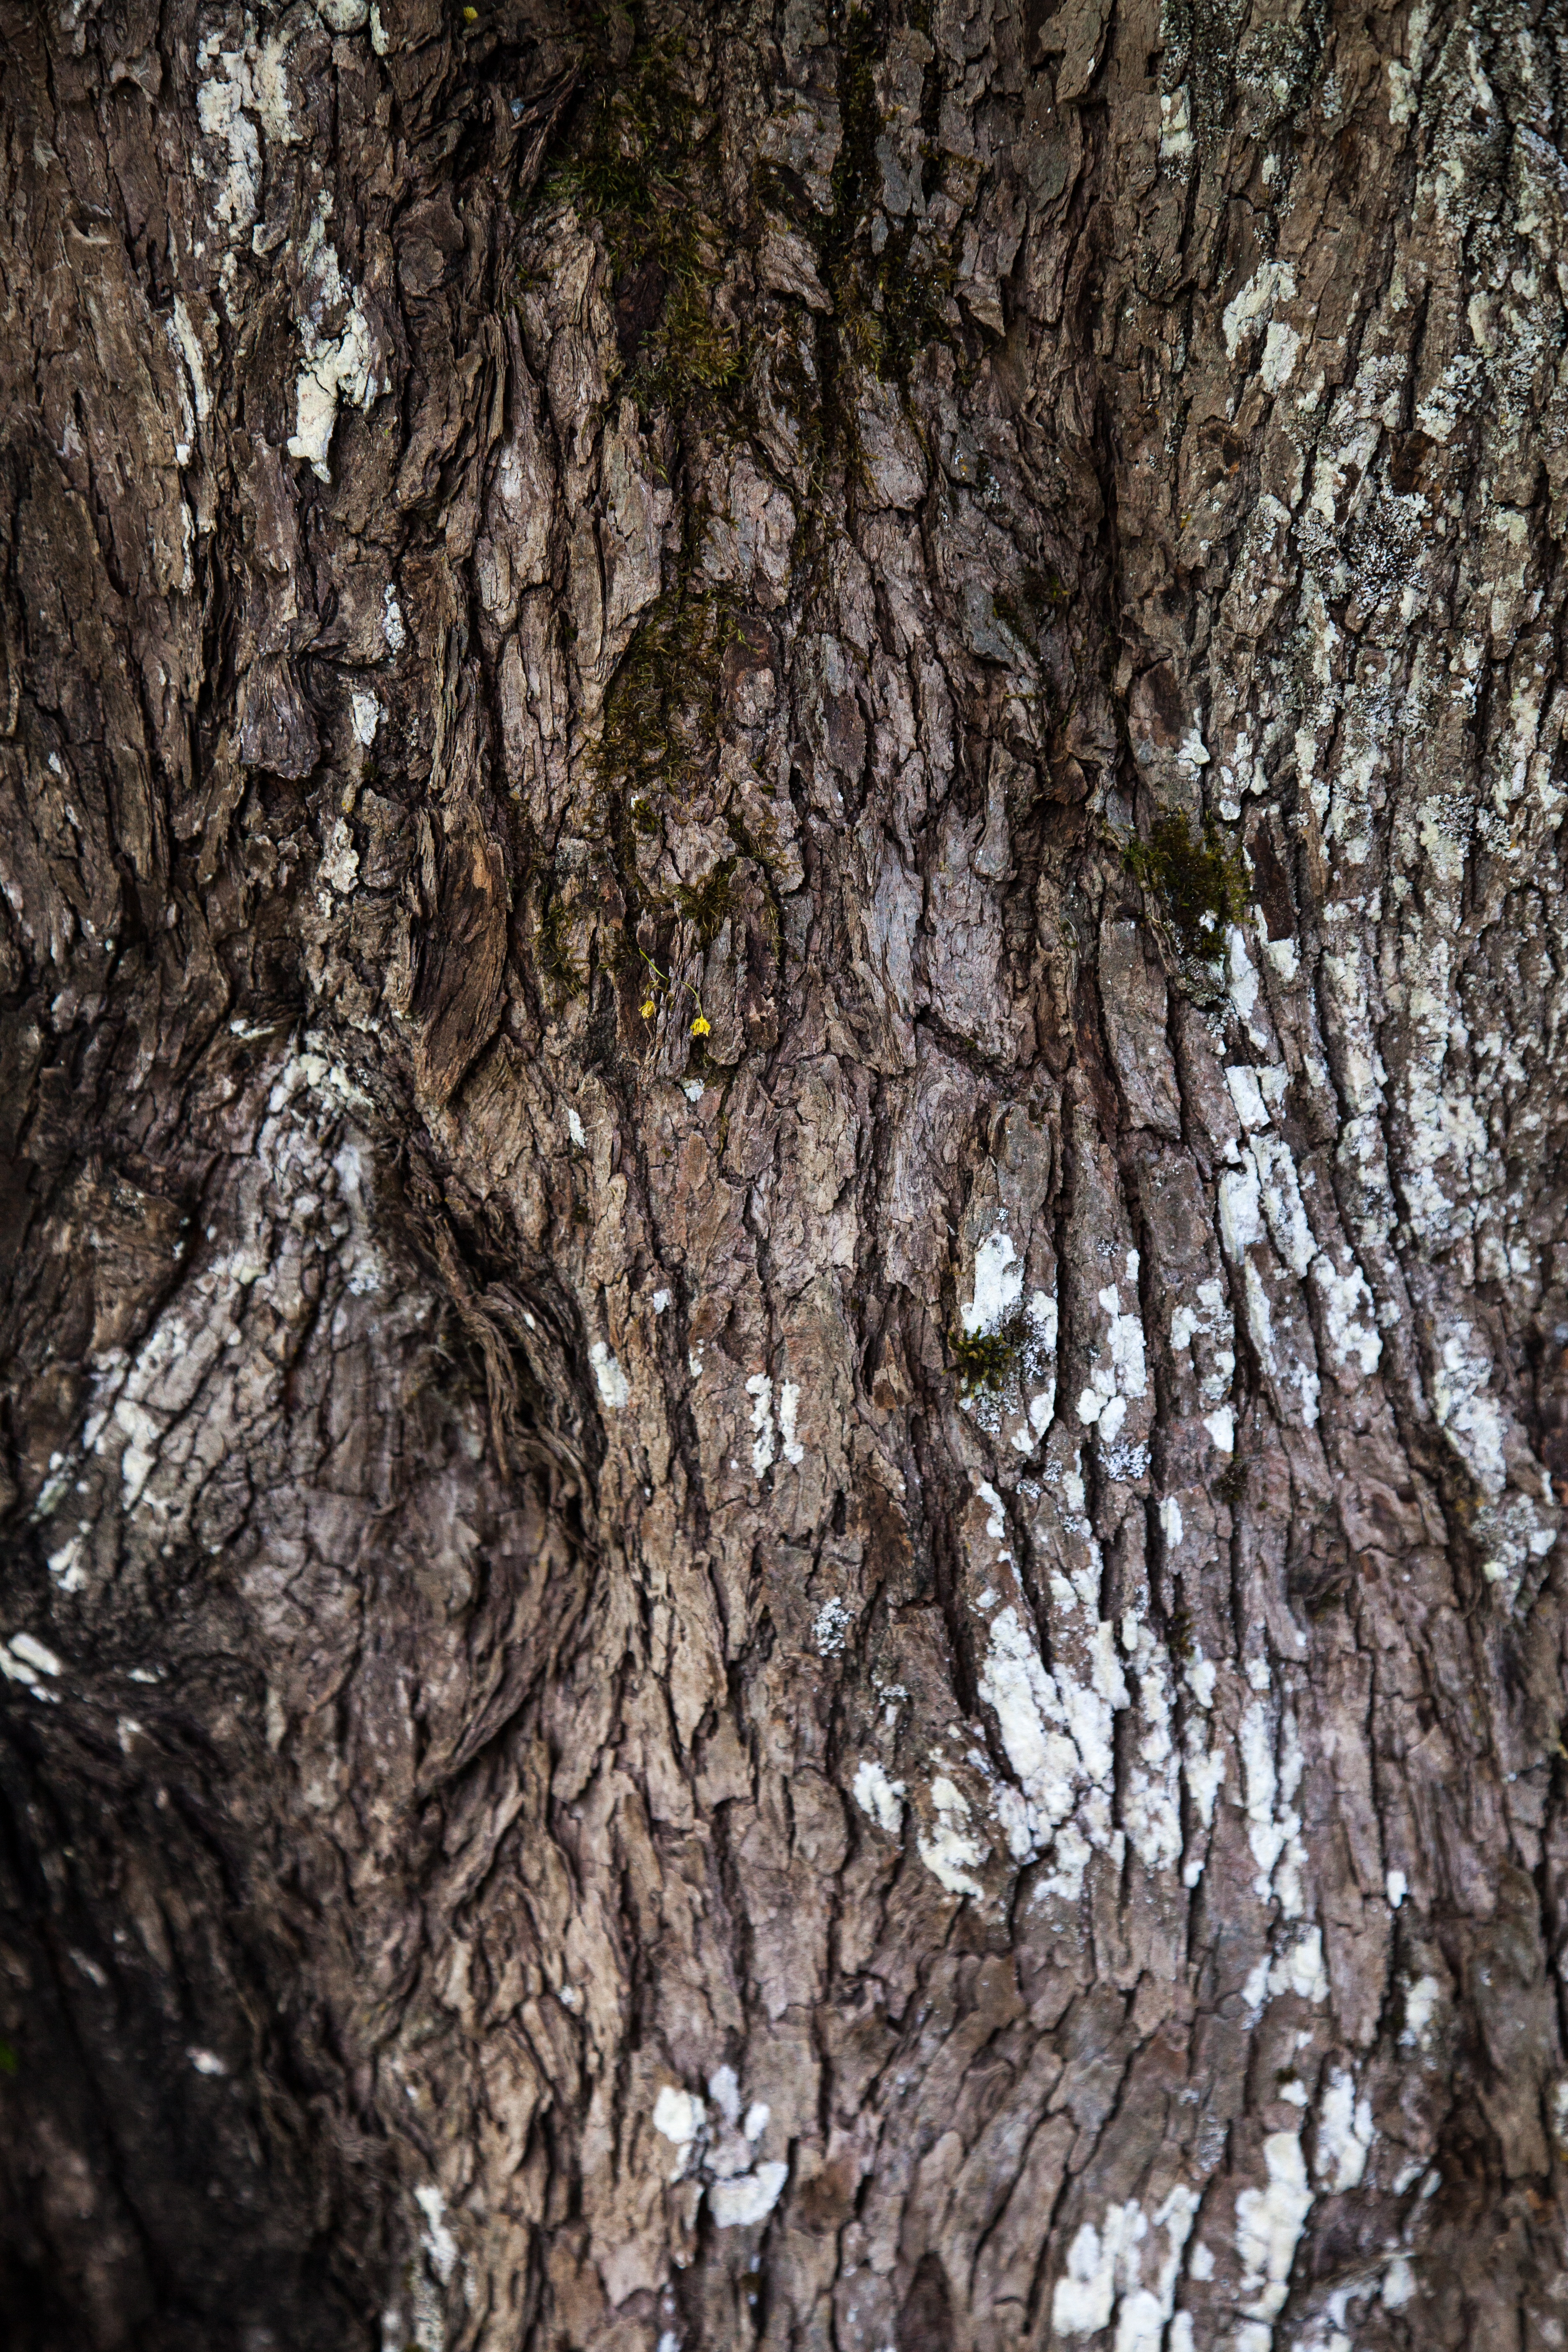
tree, nature, forest, branch, plant, wood, grain, texture, plank, leaf, flower, trunk, bark, green, red, soil, closeup, flora, tree trunk, outdoors, deciduous, oak, diagonal, woodland, flowering plant, wood grain, wood texture, plant stem, woody plant, land plant